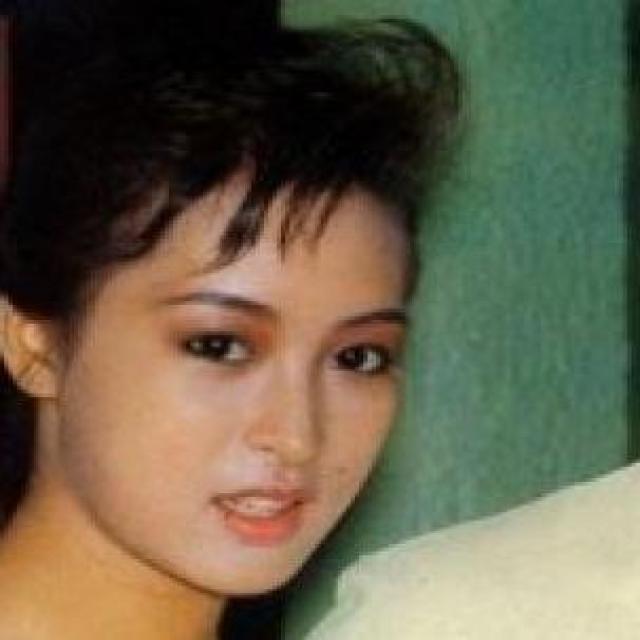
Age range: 21-44